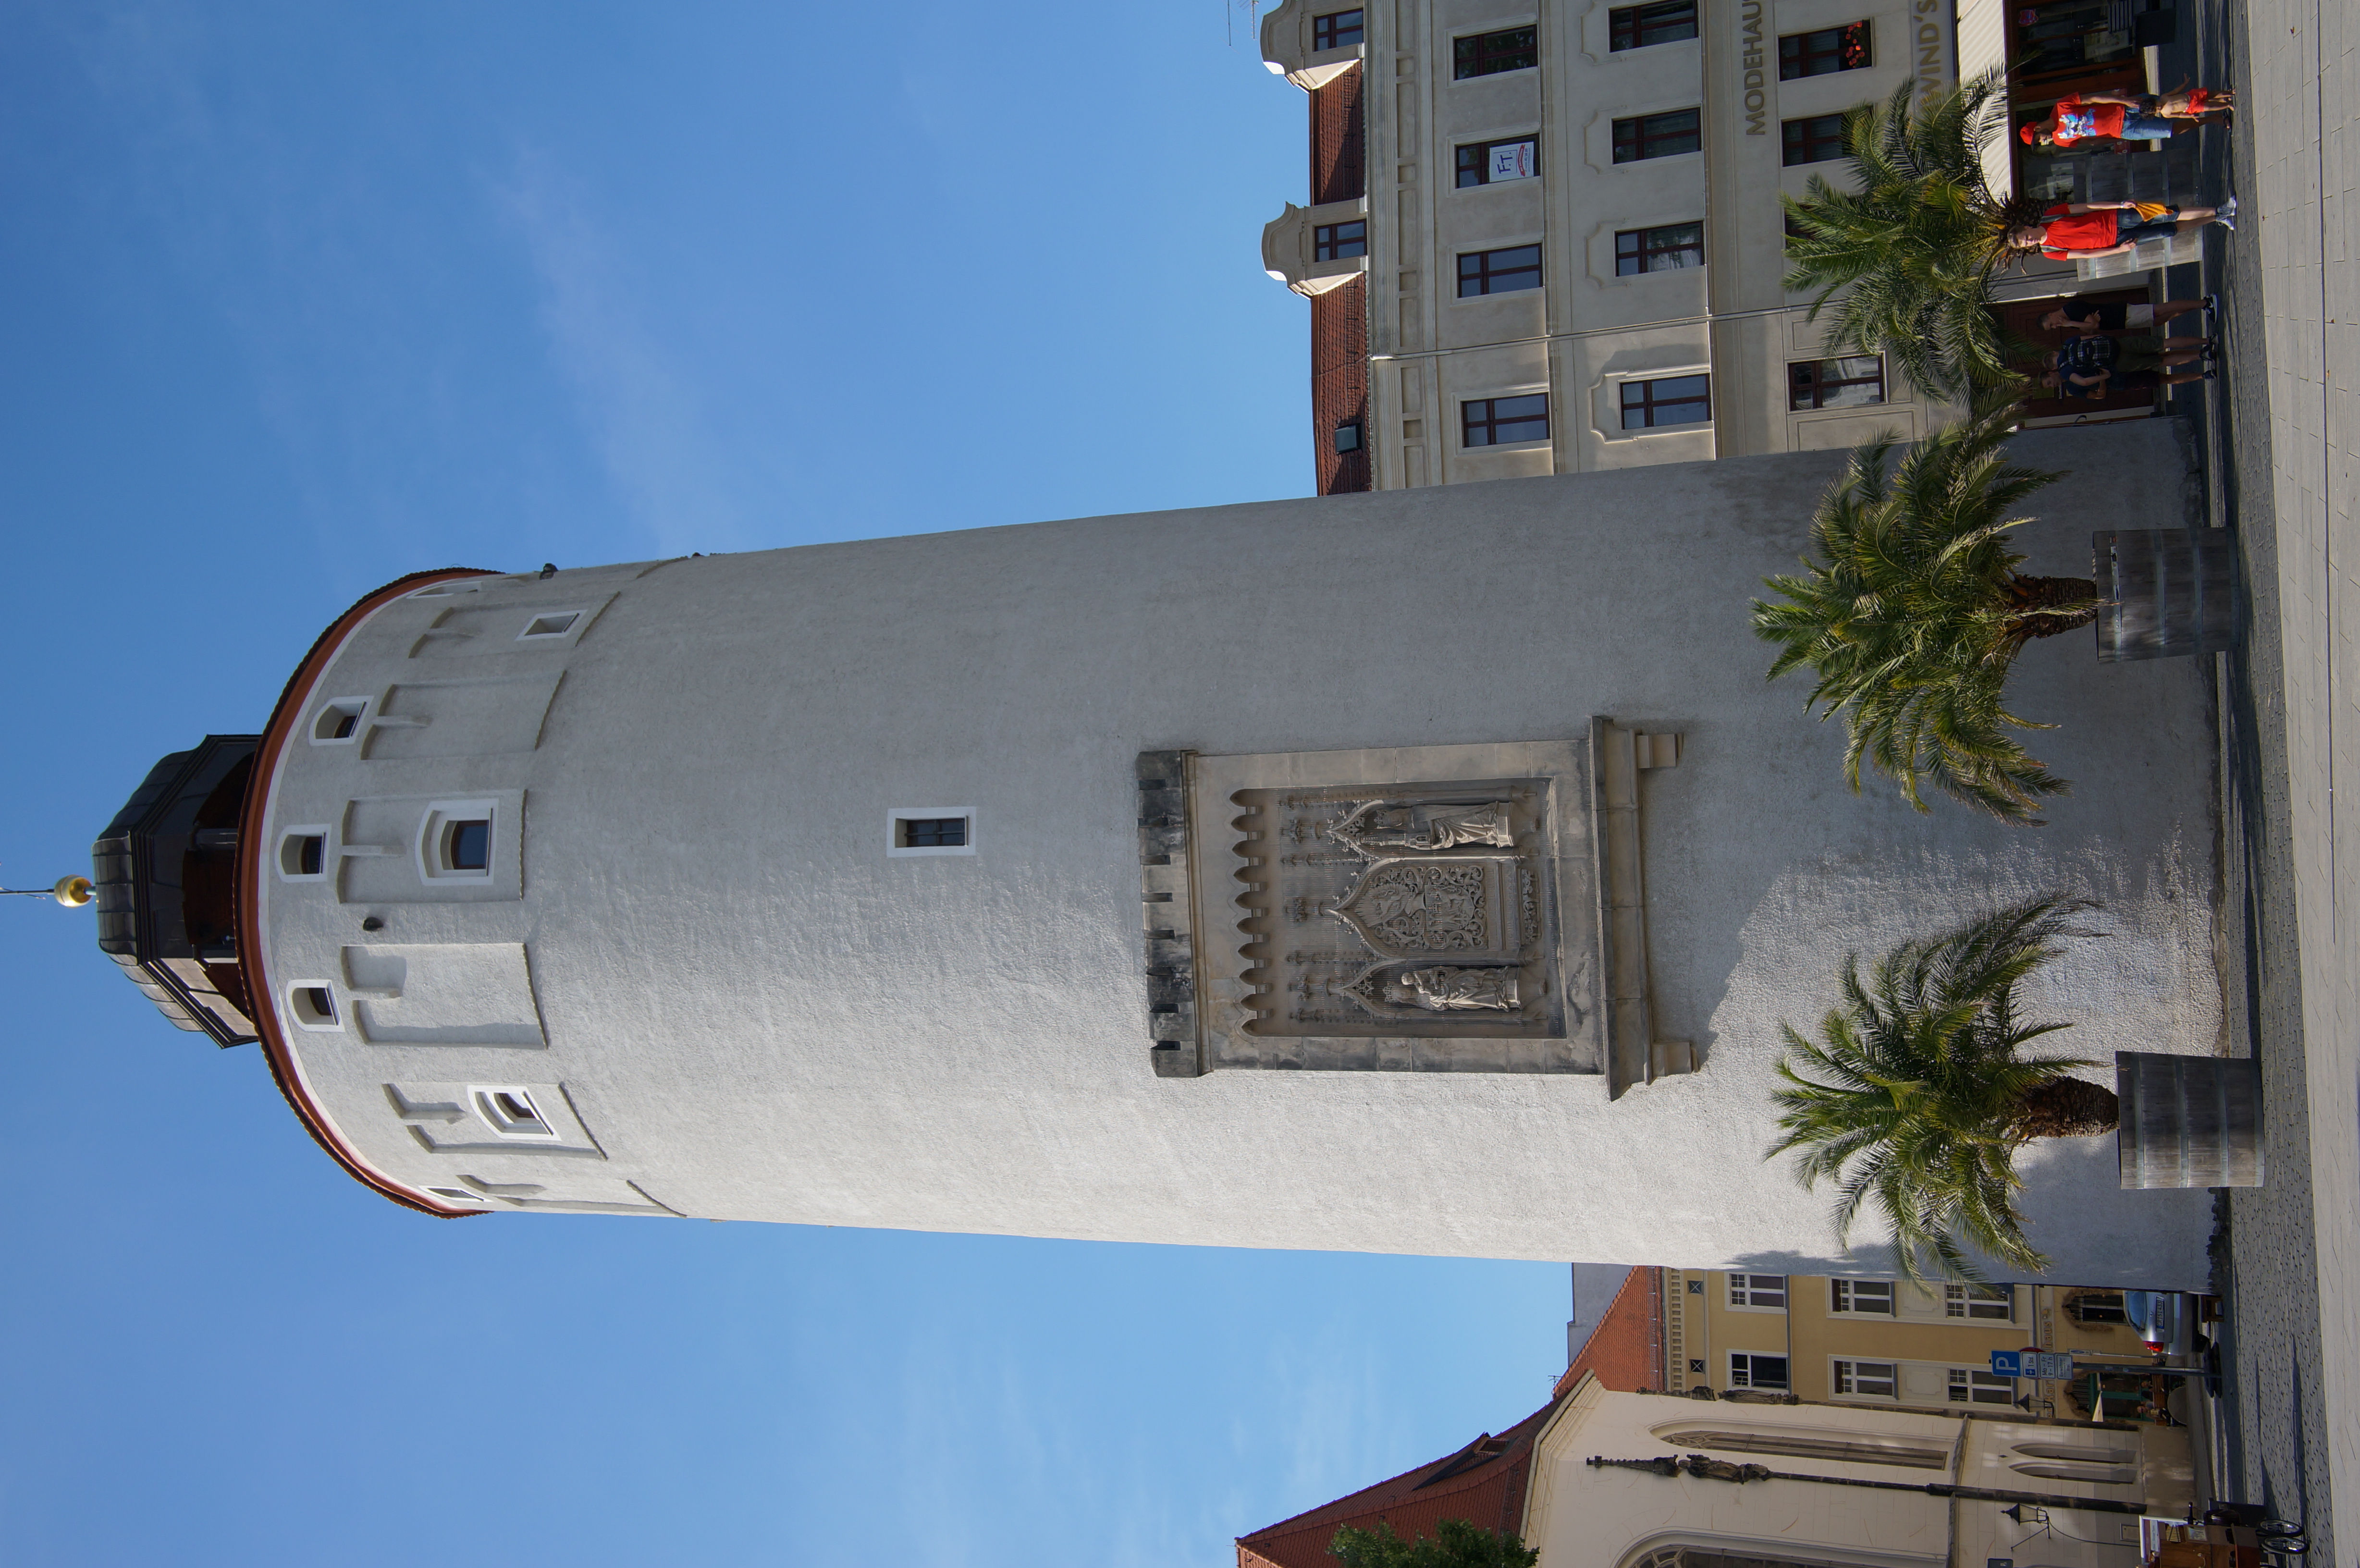
tower, 2016, germany, deutschland, samyang, sony, nex, nex6, saxony, sachsen, 21mm, lenstagged, samyang21mm114umccse, samyang21mm, steffenzahn, g rlitz